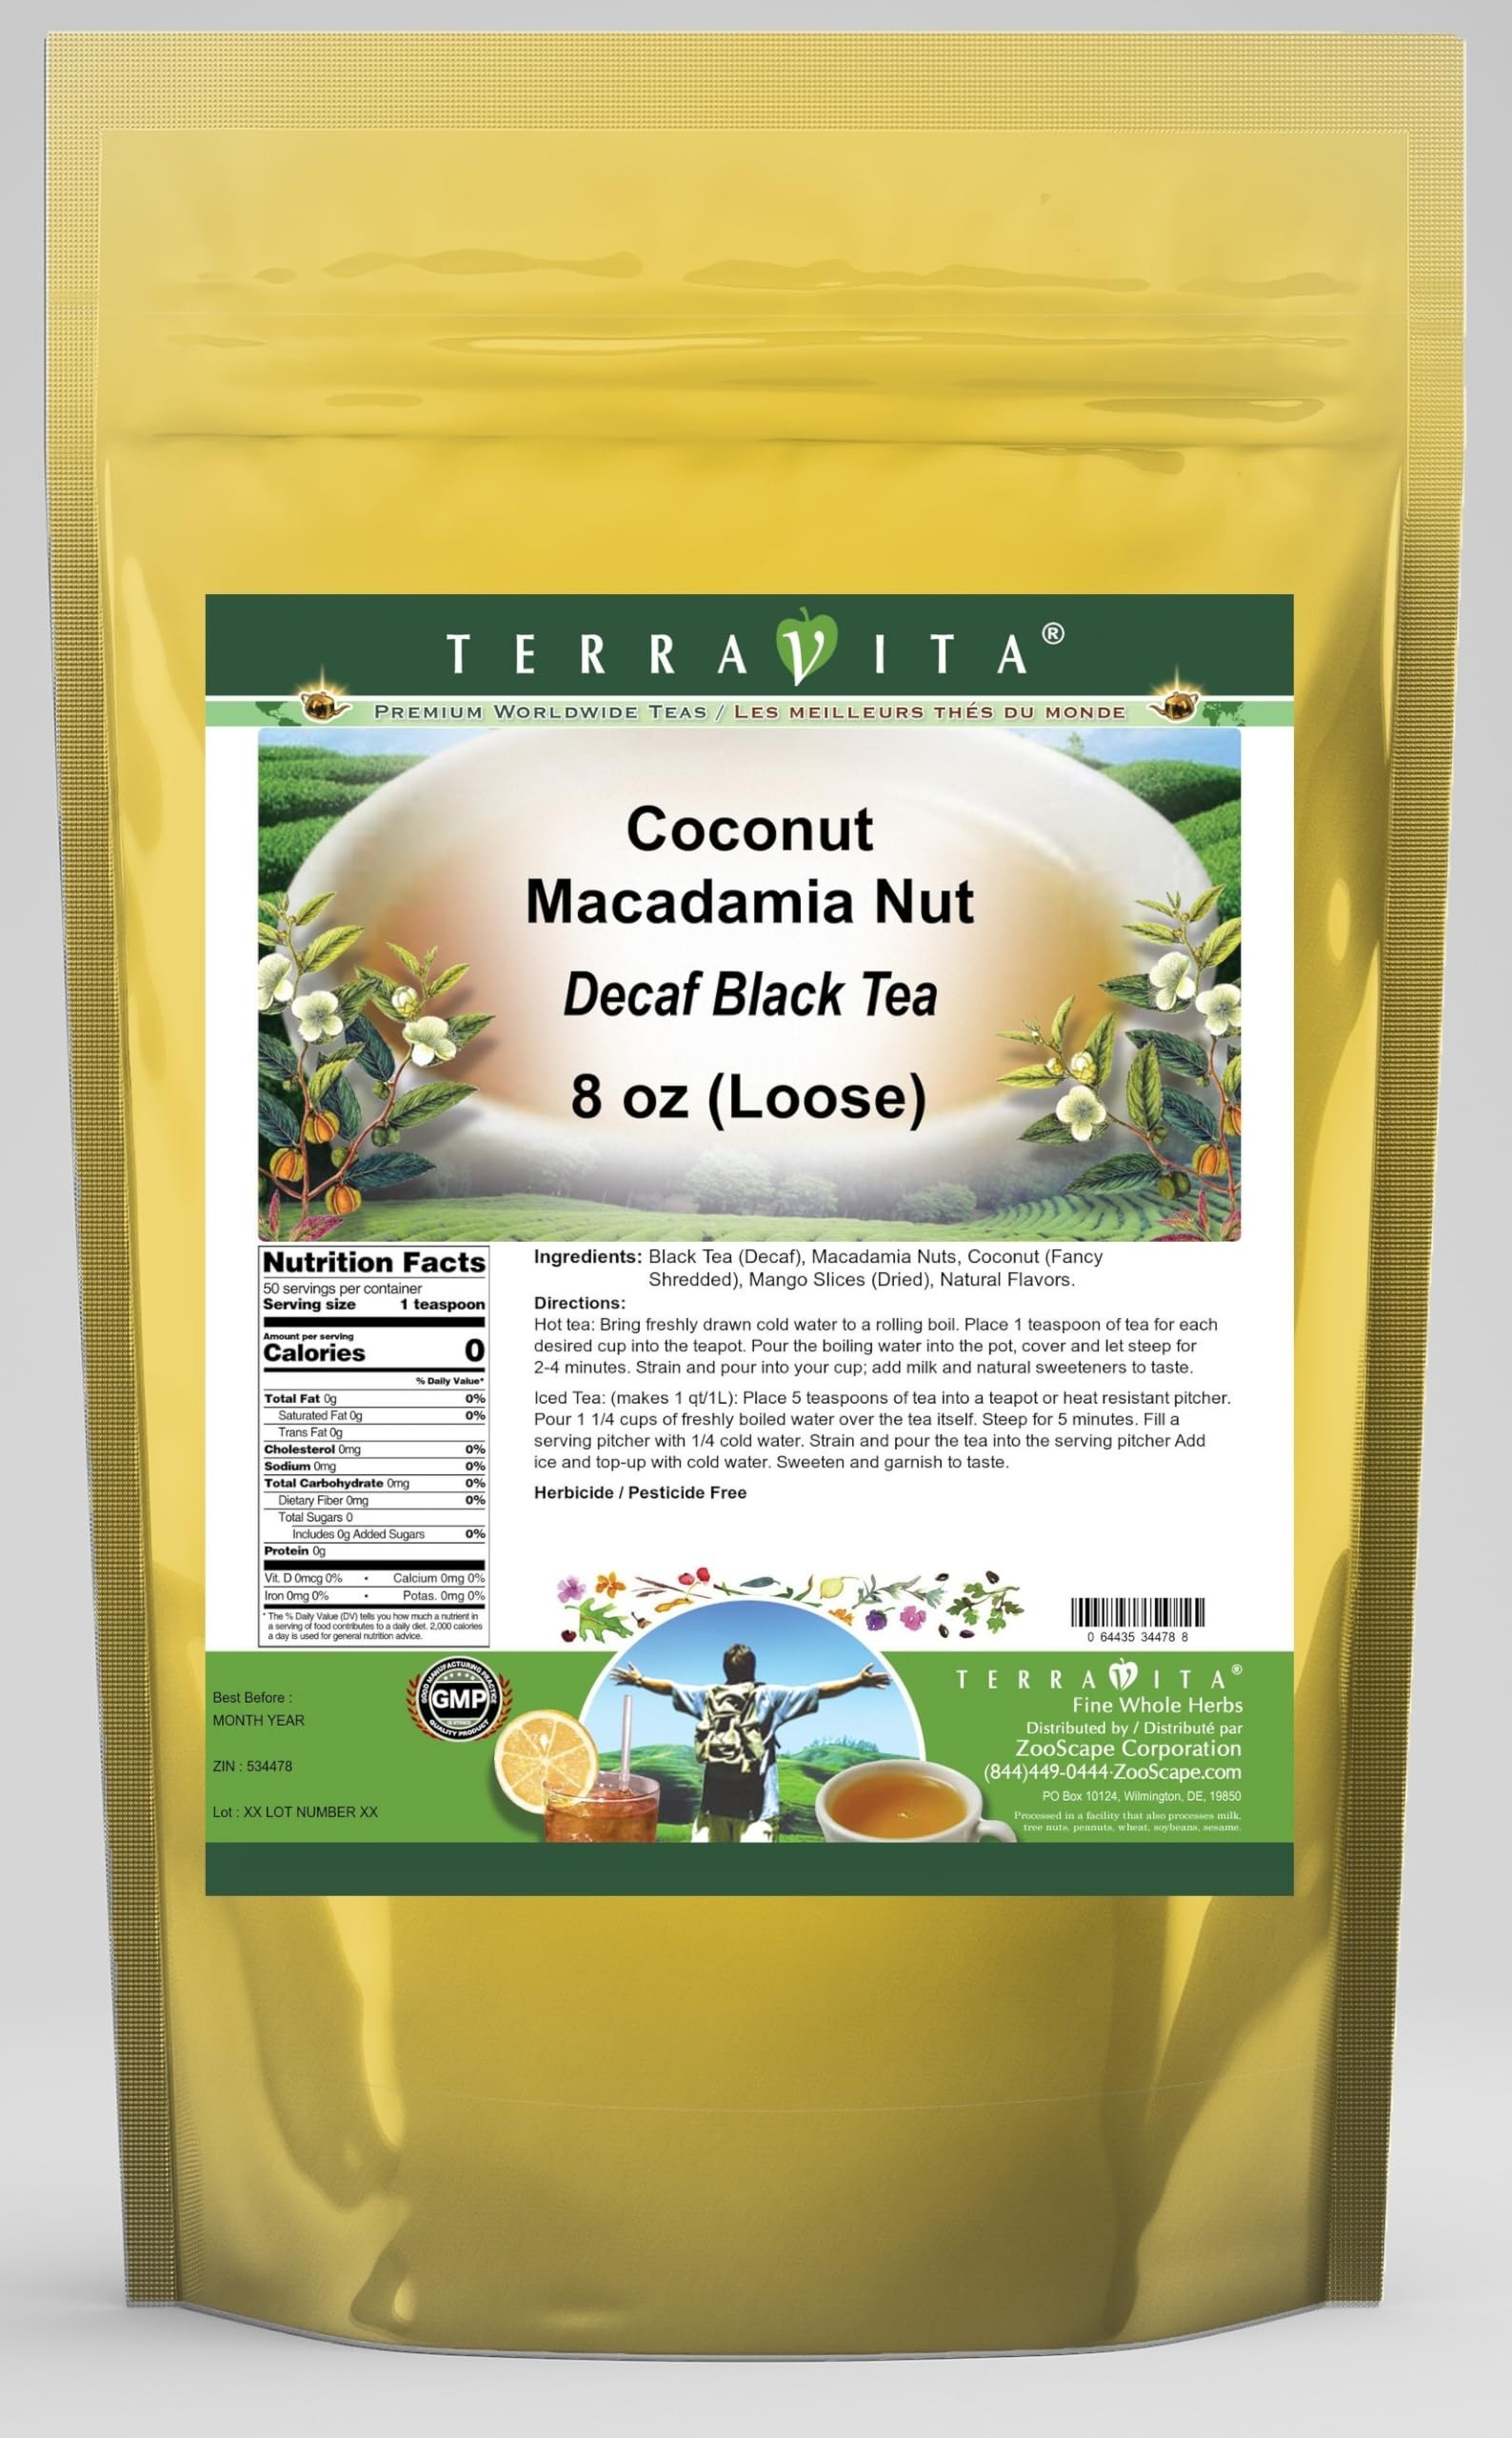
Item Name: Coconut Macadamia Nut Decaf Black Tea (Loose) (8 oz, ZIN: 534478) - 3 Pack
Bullet Point 1: Our Coconut Macadamia Nut Decaf Black Tea is a wonderful flavored decaffeinated Black tea with Macadamia Nuts, Coconut and Mango Slices. You will enjoy the simple and elegant Coconut Macadamia Nut taste! - Ingredients: Decaf Black tea, Macadamia Nuts, Coconut, Mango Slices and Natural Coconut Macadamia Nut Flavor.
Bullet Point 2: No fillers.
Bullet Point 3: Manufacturer: TerraVita
Bullet Point 4: Size: 8 oz
Bullet Point 5: Loose Leaf Black Tea - Packed in a convenient upright pouch!
Product Description: Our Coconut Macadamia Nut Decaf Black Tea is a wonderful flavored decaffeinated Black tea with Macadamia Nuts, Coconut and Mango Slices. You will enjoy the simple and elegant Coconut Macadamia Nut taste! - Ingredients: Decaf Black tea, Macadamia Nuts, Coconut, Mango Slices and Natural Coconut Macadamia Nut Flavor. - Hot tea brewing method: Bring freshly drawn cold water to a rolling boil. Place 1 teaspoon of tea for each desired cup into the teapot. Pour the boiling water into the pot, cover and let steep for 2-4 minutes. Strain and pour into your cup; add milk and natural sweeteners to taste. - Iced tea brewing method: (to make 1 liter/quart): Place 5 teaspoons of tea into a teapot or heat resistant pitcher. Pour 1 1/4 cups of freshly boiled water over the tea itself. Steep for 5 minutes. Fill a serving pitcher with 1/4 cold water. Strain and pour the tea into the serving pitcher Add ice and top-up with cold water. Sweeten and garnish to taste. - TerraVita is an exclusive line of premium-quality, natural source products that use only the finest, purest and most potent ingredients found around the world. TerraVita is hallmarked by the highest possible standards of purity, potency, stability and freshness. All of our products are prepared with the highest elements of quality control, from raw materials through the entire manufacturing process, up to and including the moment that the bottles or bags are sealed for freshness and shipped out to you. Our highest possible standards are certified by independent laboratories and backed by our personal guarantee. - TerraVita exists to meet and ensure your family's health and wellness without the harmful effects of chemicals and health products. We strive to make all of our products affordable and reliable and are constantly sear
Value: 24.0
Unit: Ounce

Price: 128.44